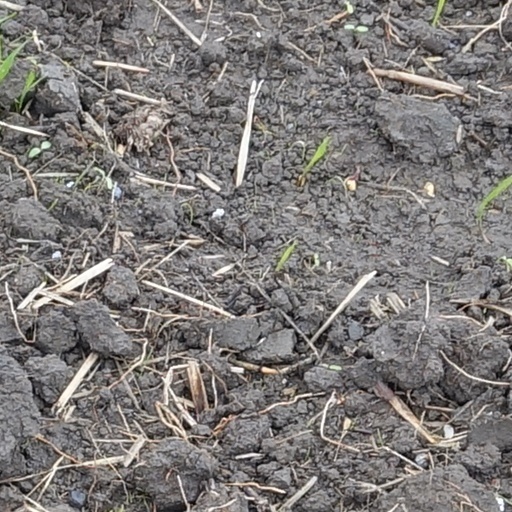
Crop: wheat